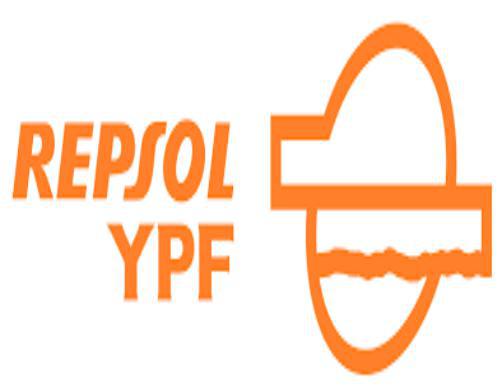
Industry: Others